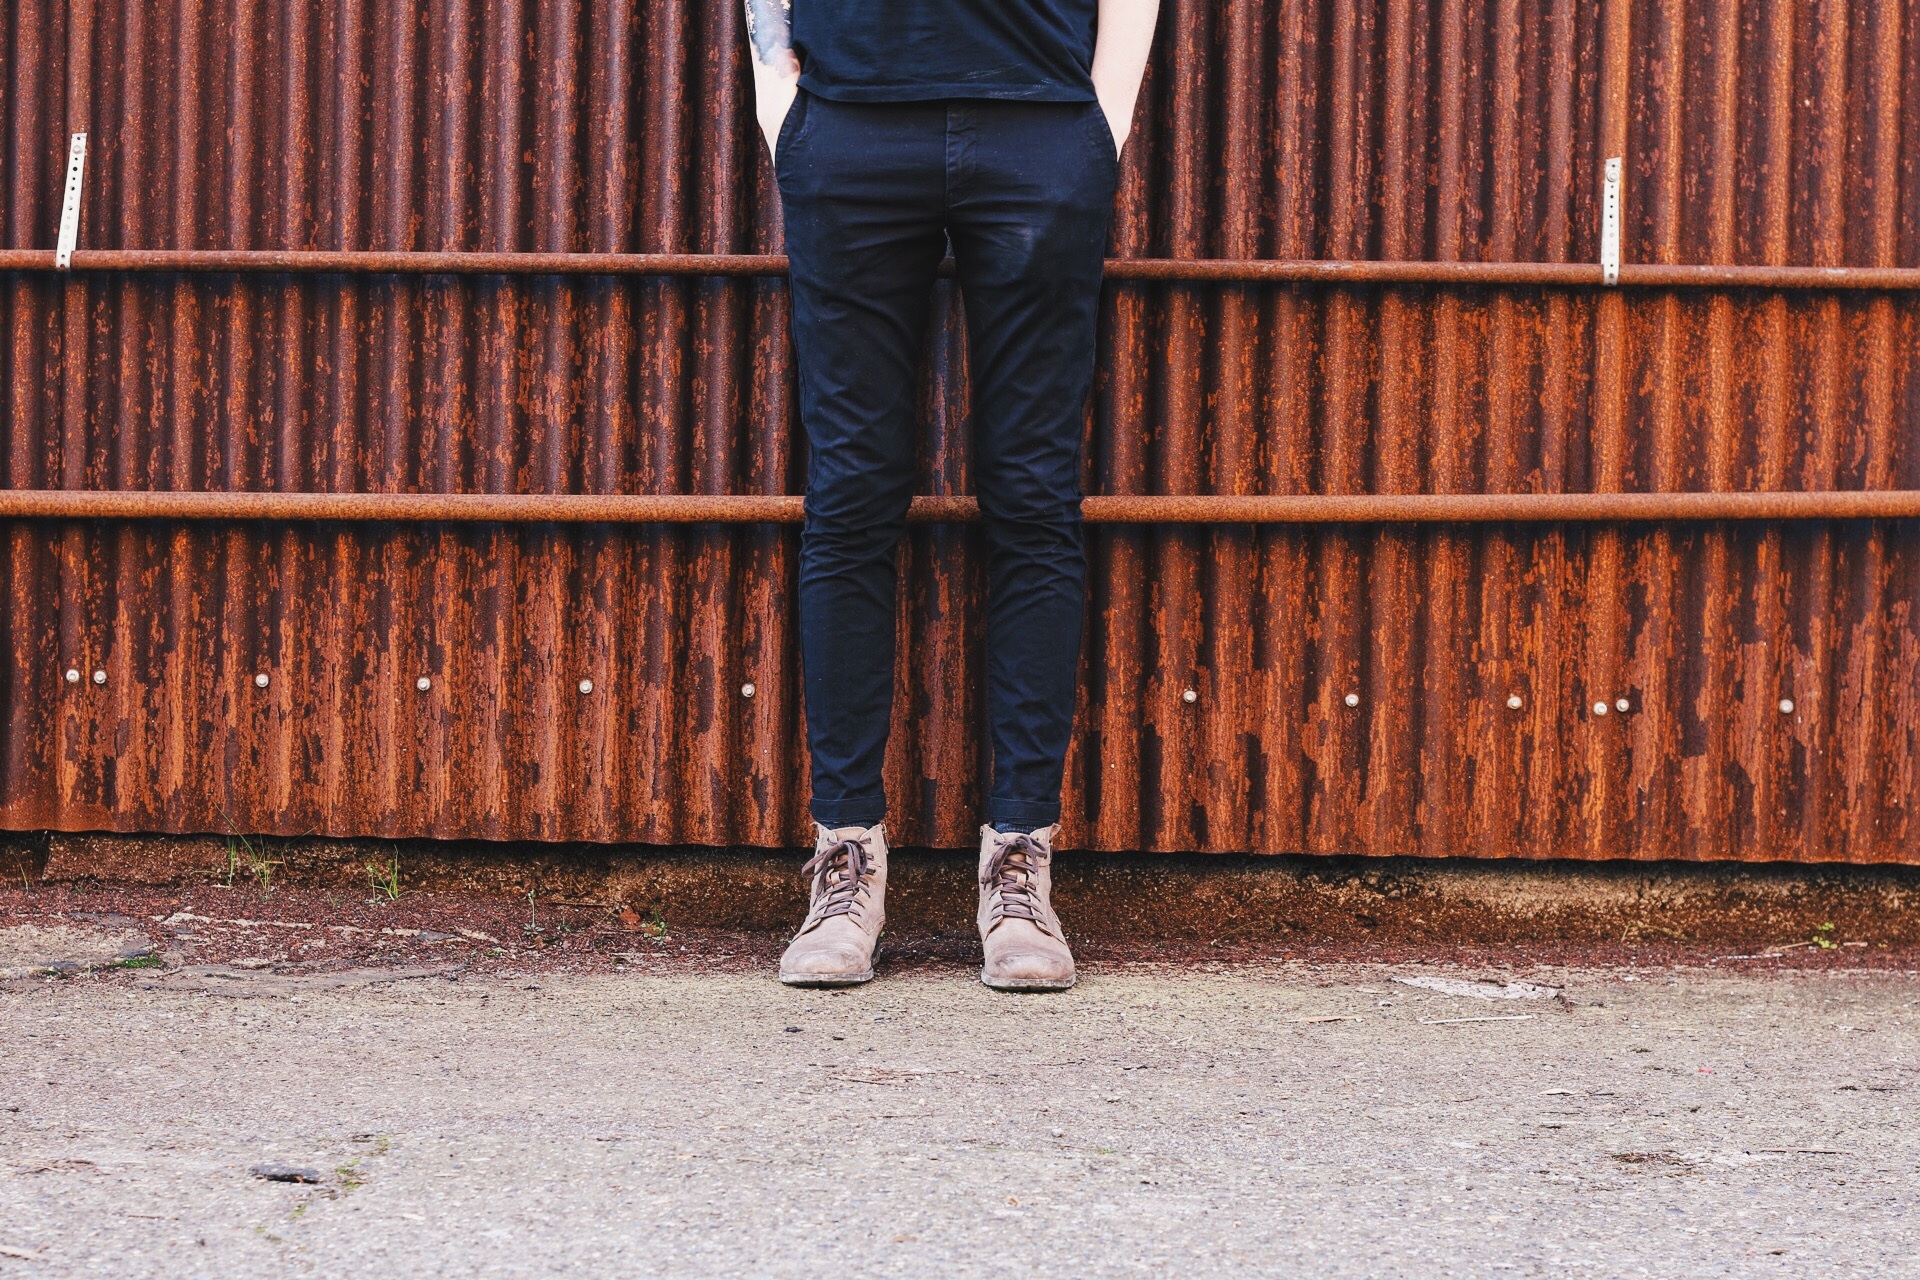
spring, color, fashion, clothing, footwear